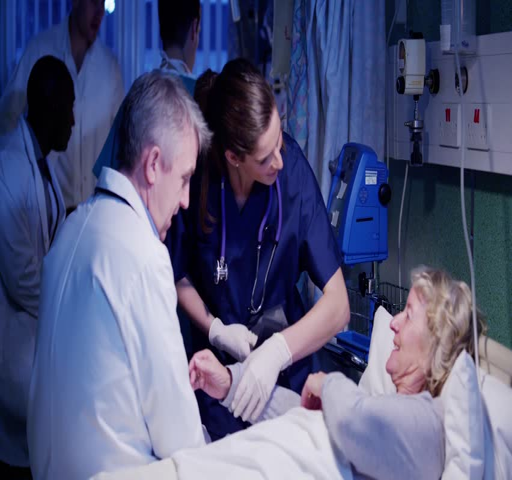
medical team working together at night , taking care of patients on a hospital ward